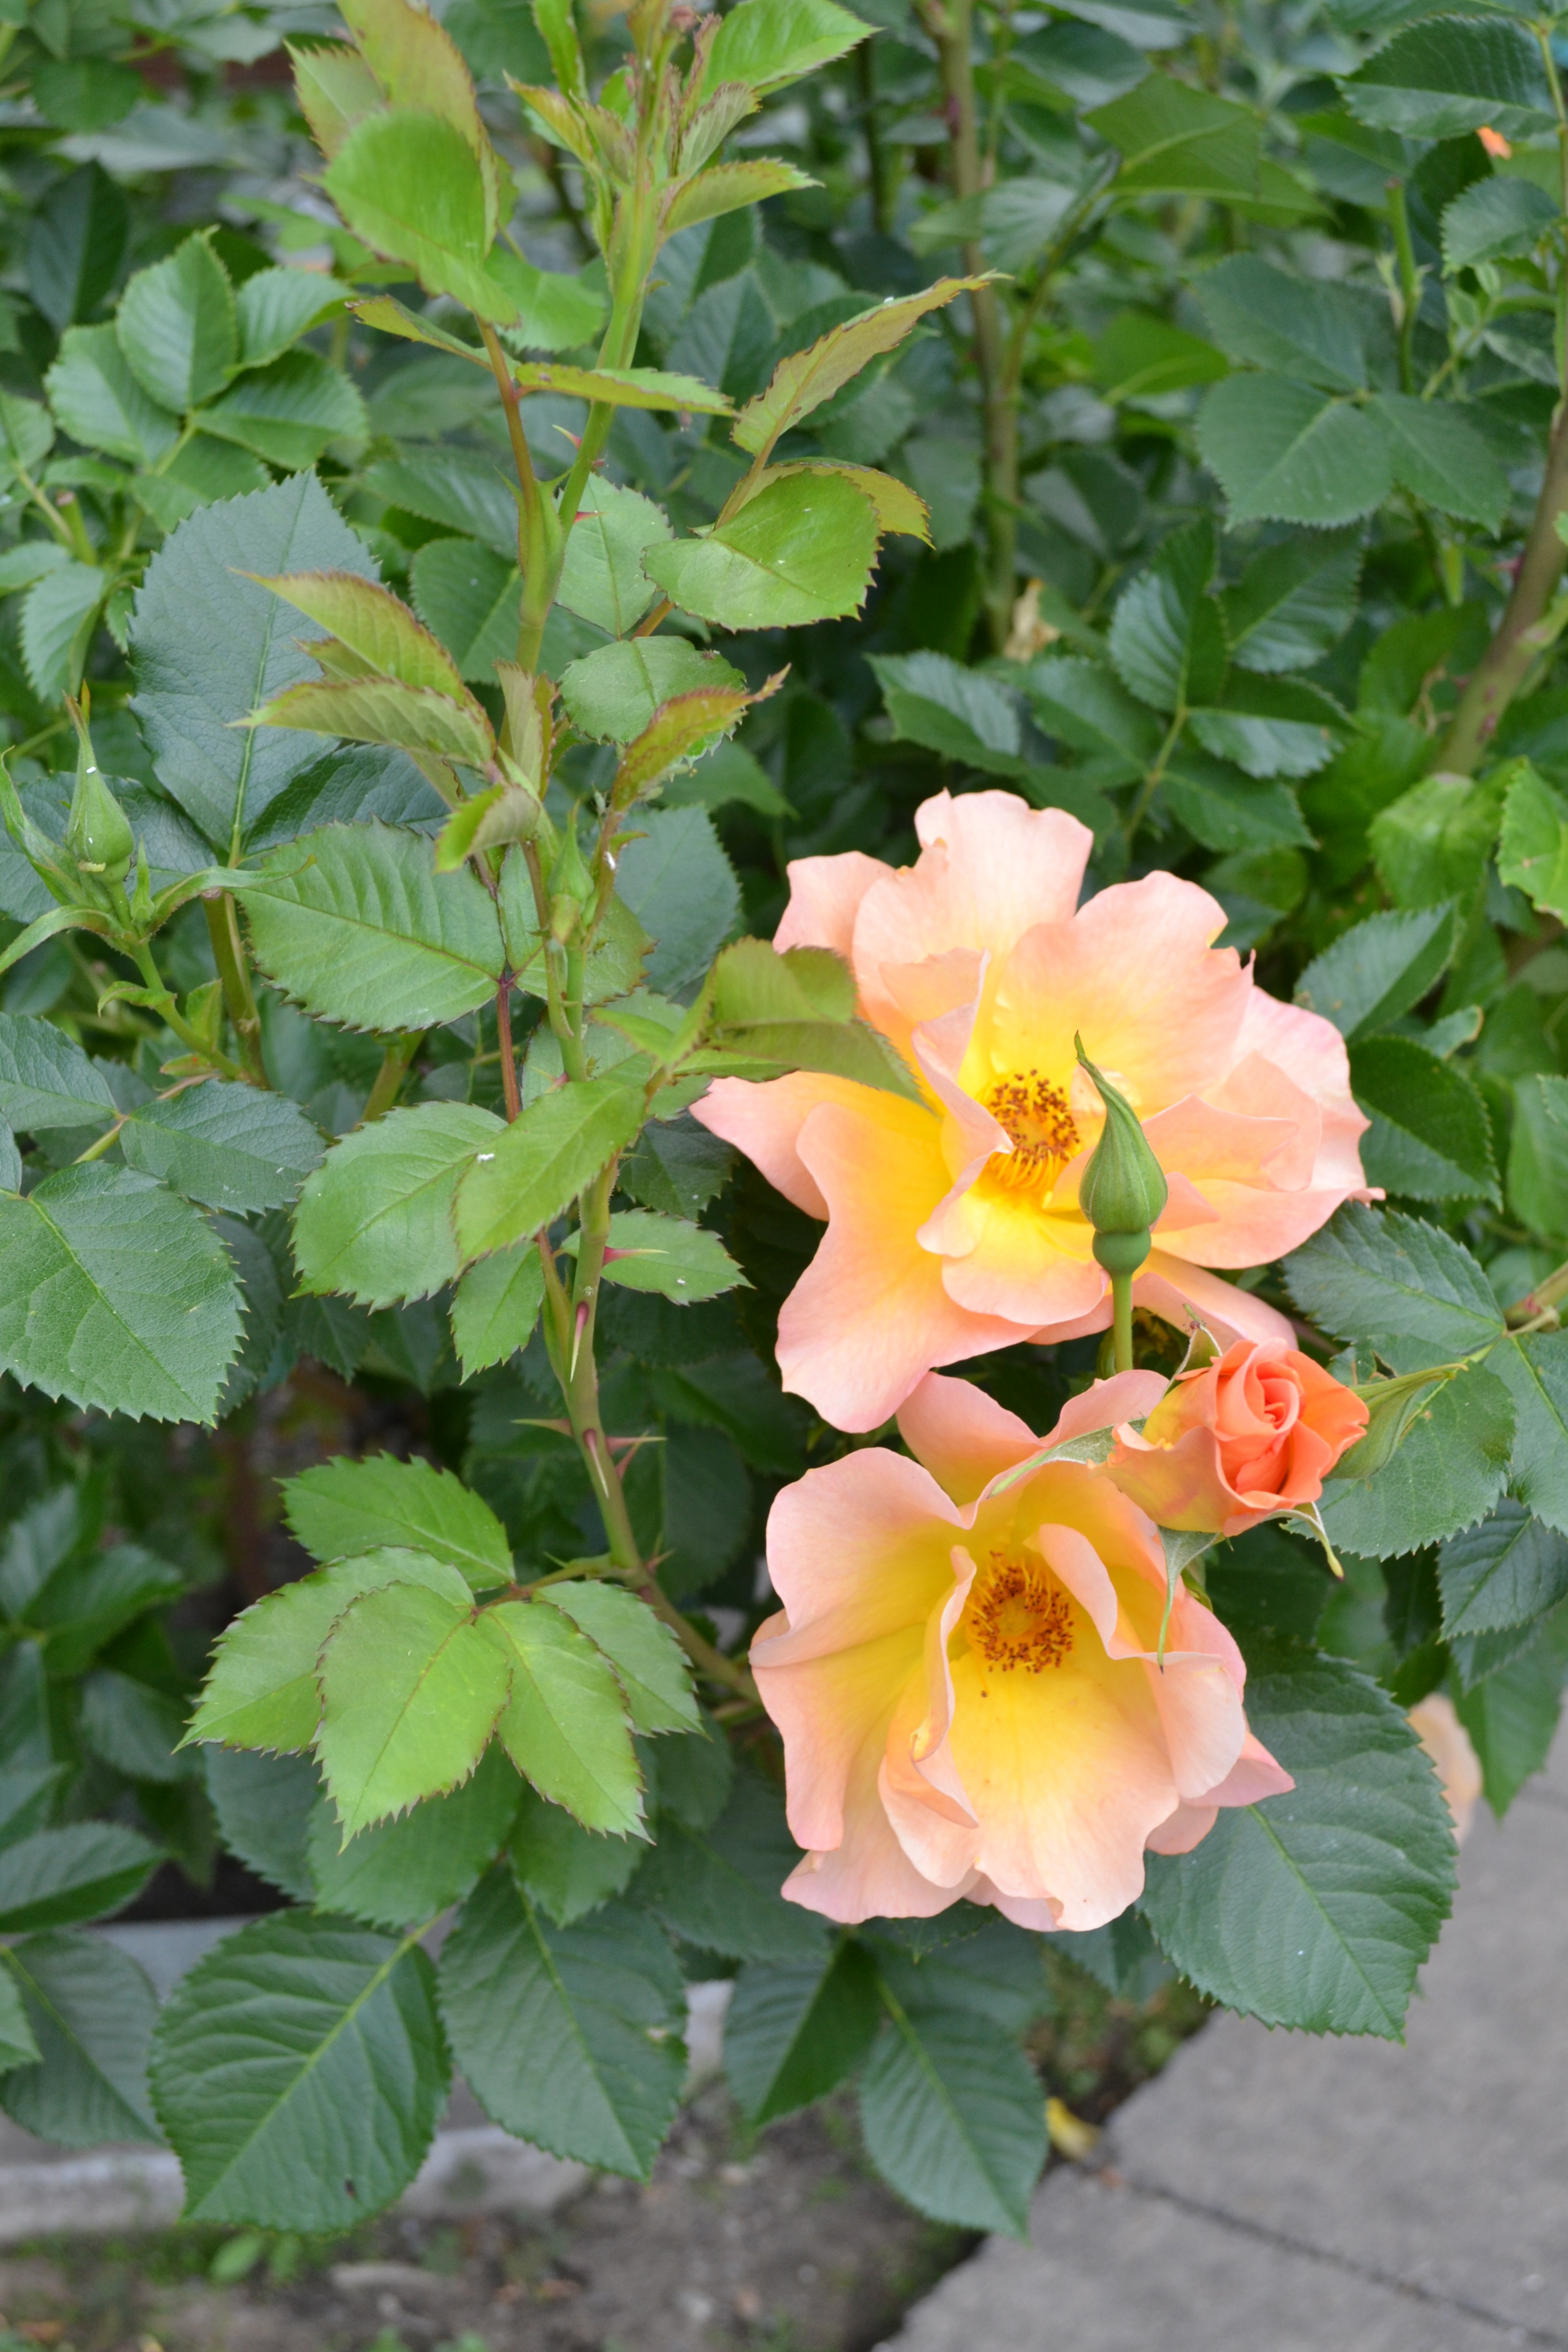
plant, flower, rose, spring, botany, garden, pink, flora, plants, flowers, roses, shrub, flowering plant, garden roses, rose family, rosa rugosa, chinese hibiscus, land plant